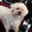
Label: dog